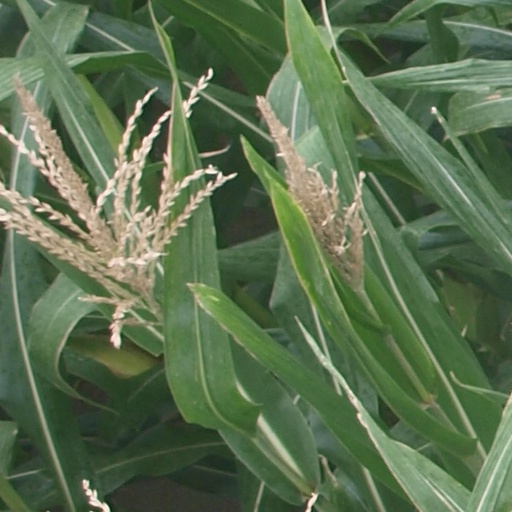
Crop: maize; corn